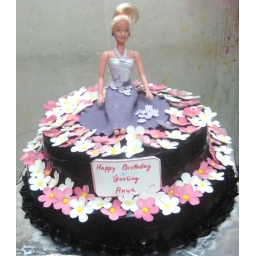
Barbie on flower bed over 2 Tier chocolate cake